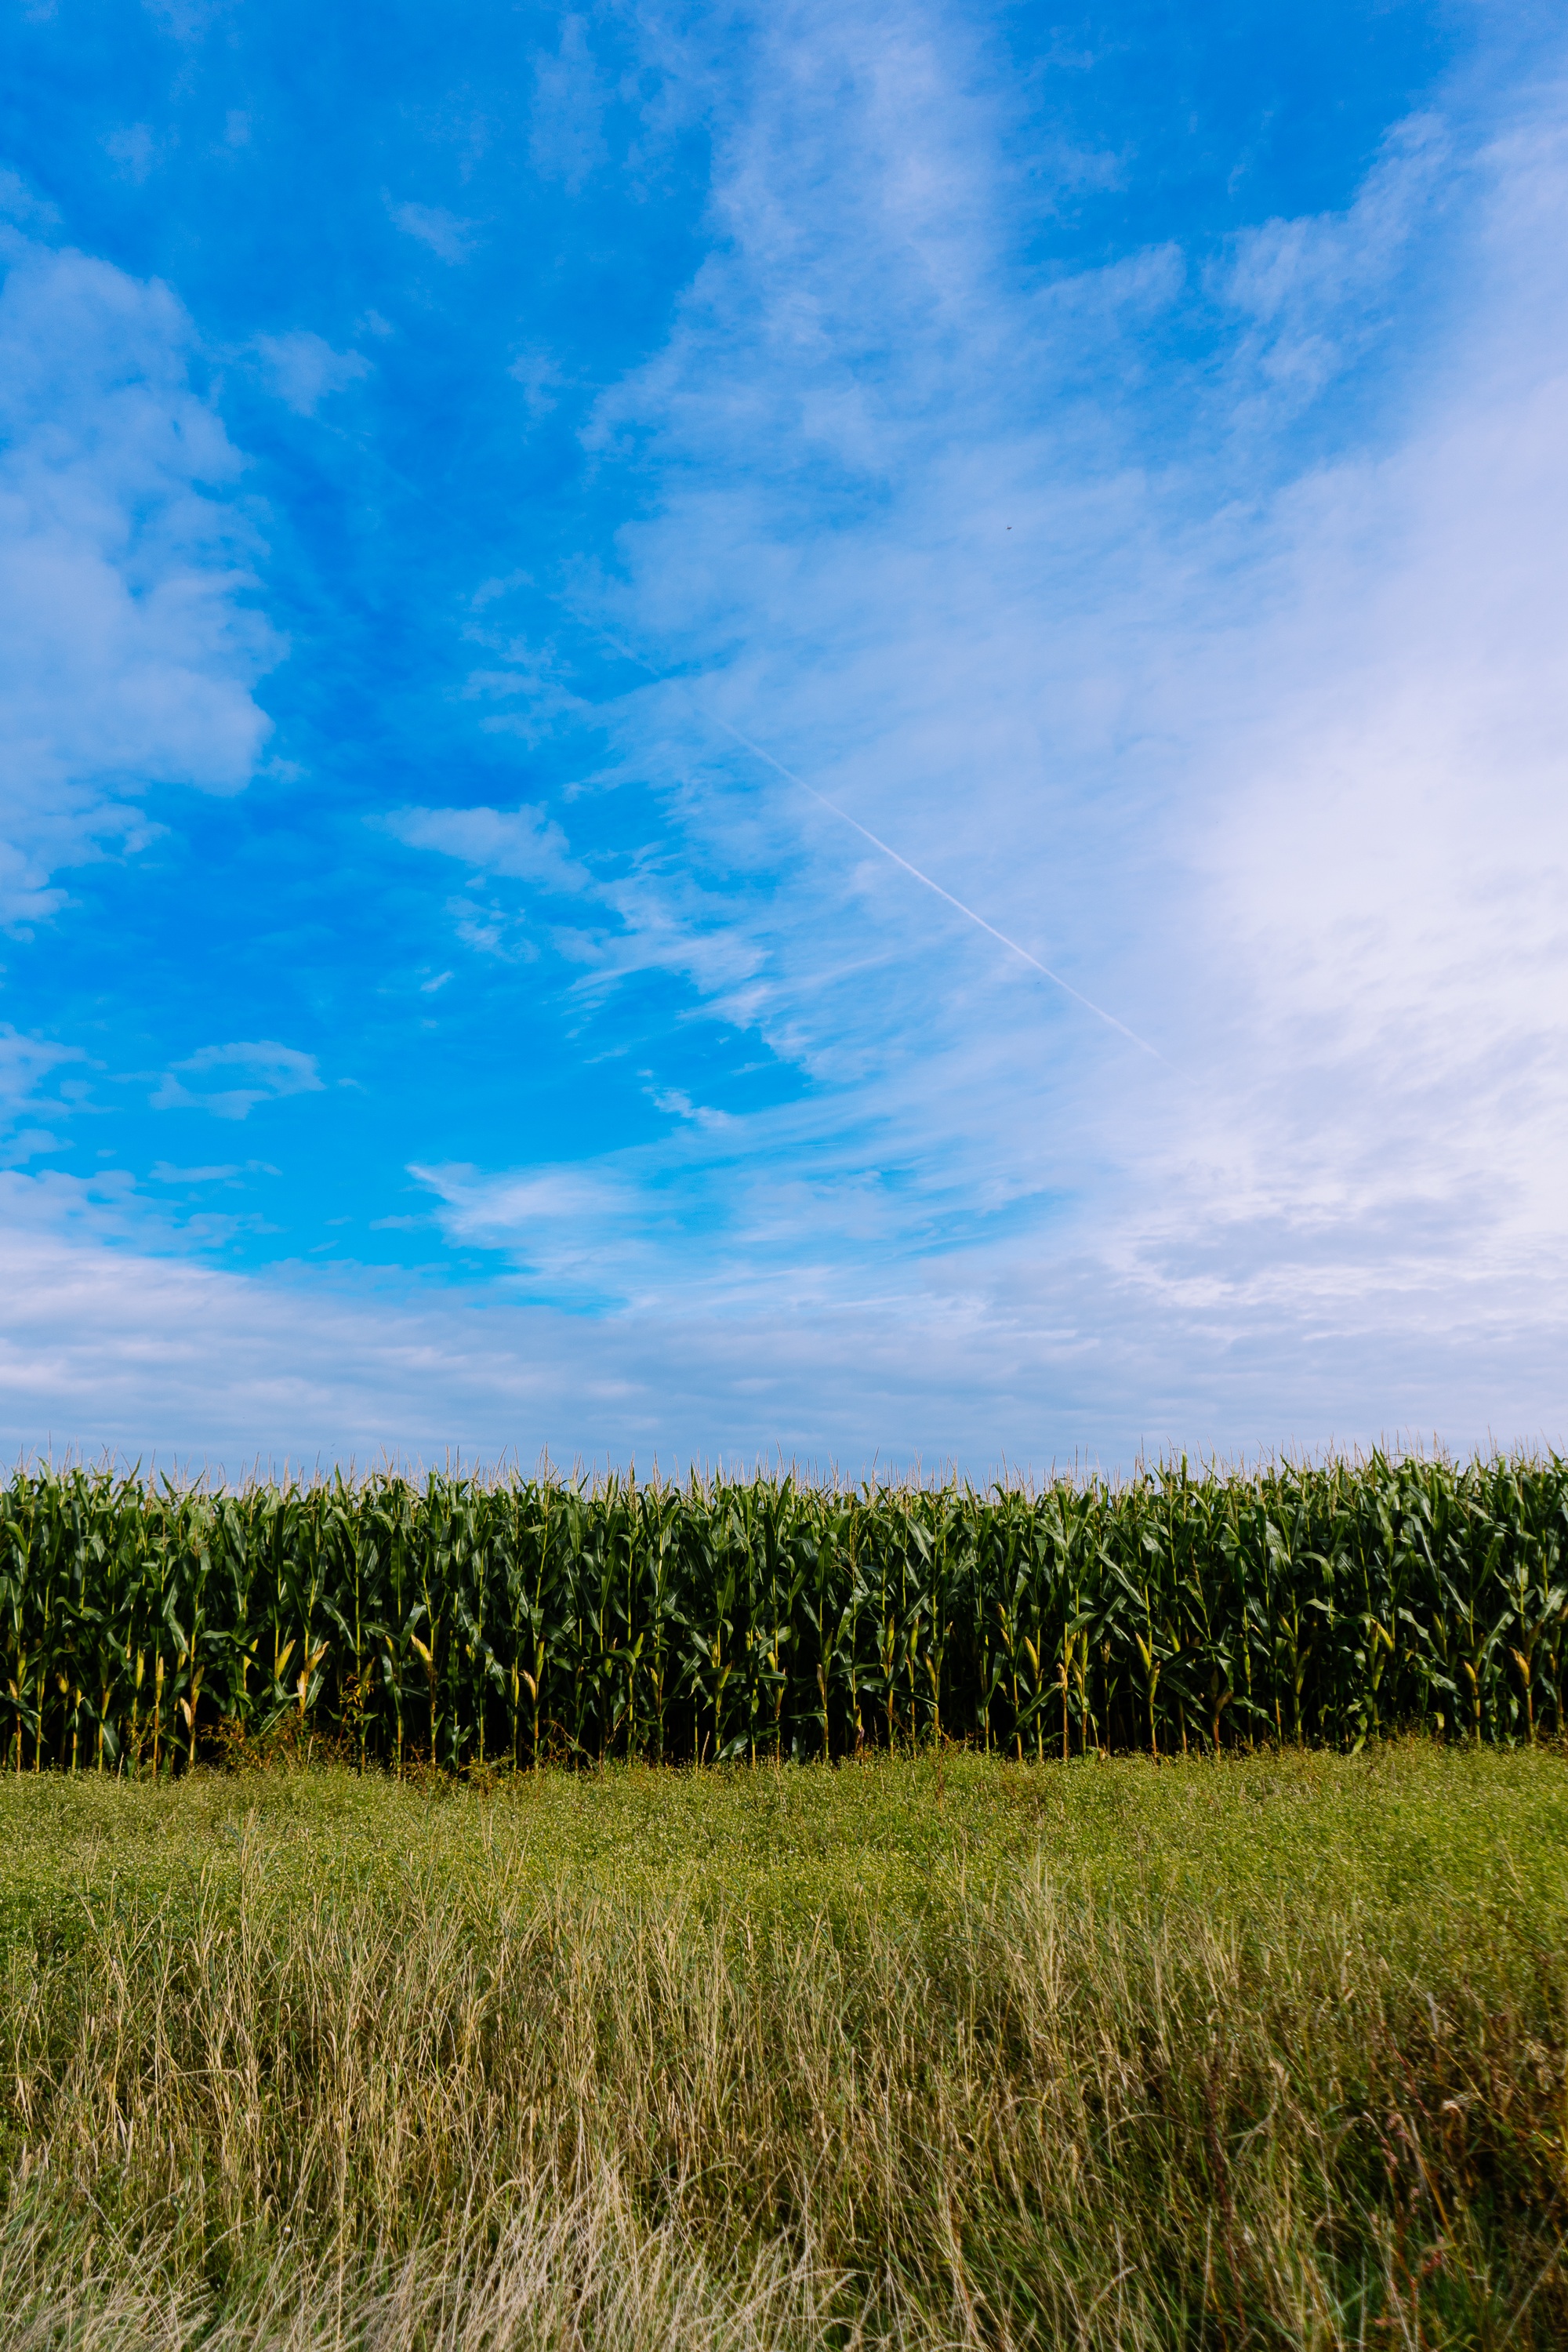
landscape, tree, nature, grass, horizon, marsh, cloud, plant, sky, field, lawn, meadow, prairie, sunlight, hill, green, crop, pasture, agriculture, plain, grassland, wetland, habitat, ecosystem, steppe, rural area, meteorological phenomenon, natural environment, grass family